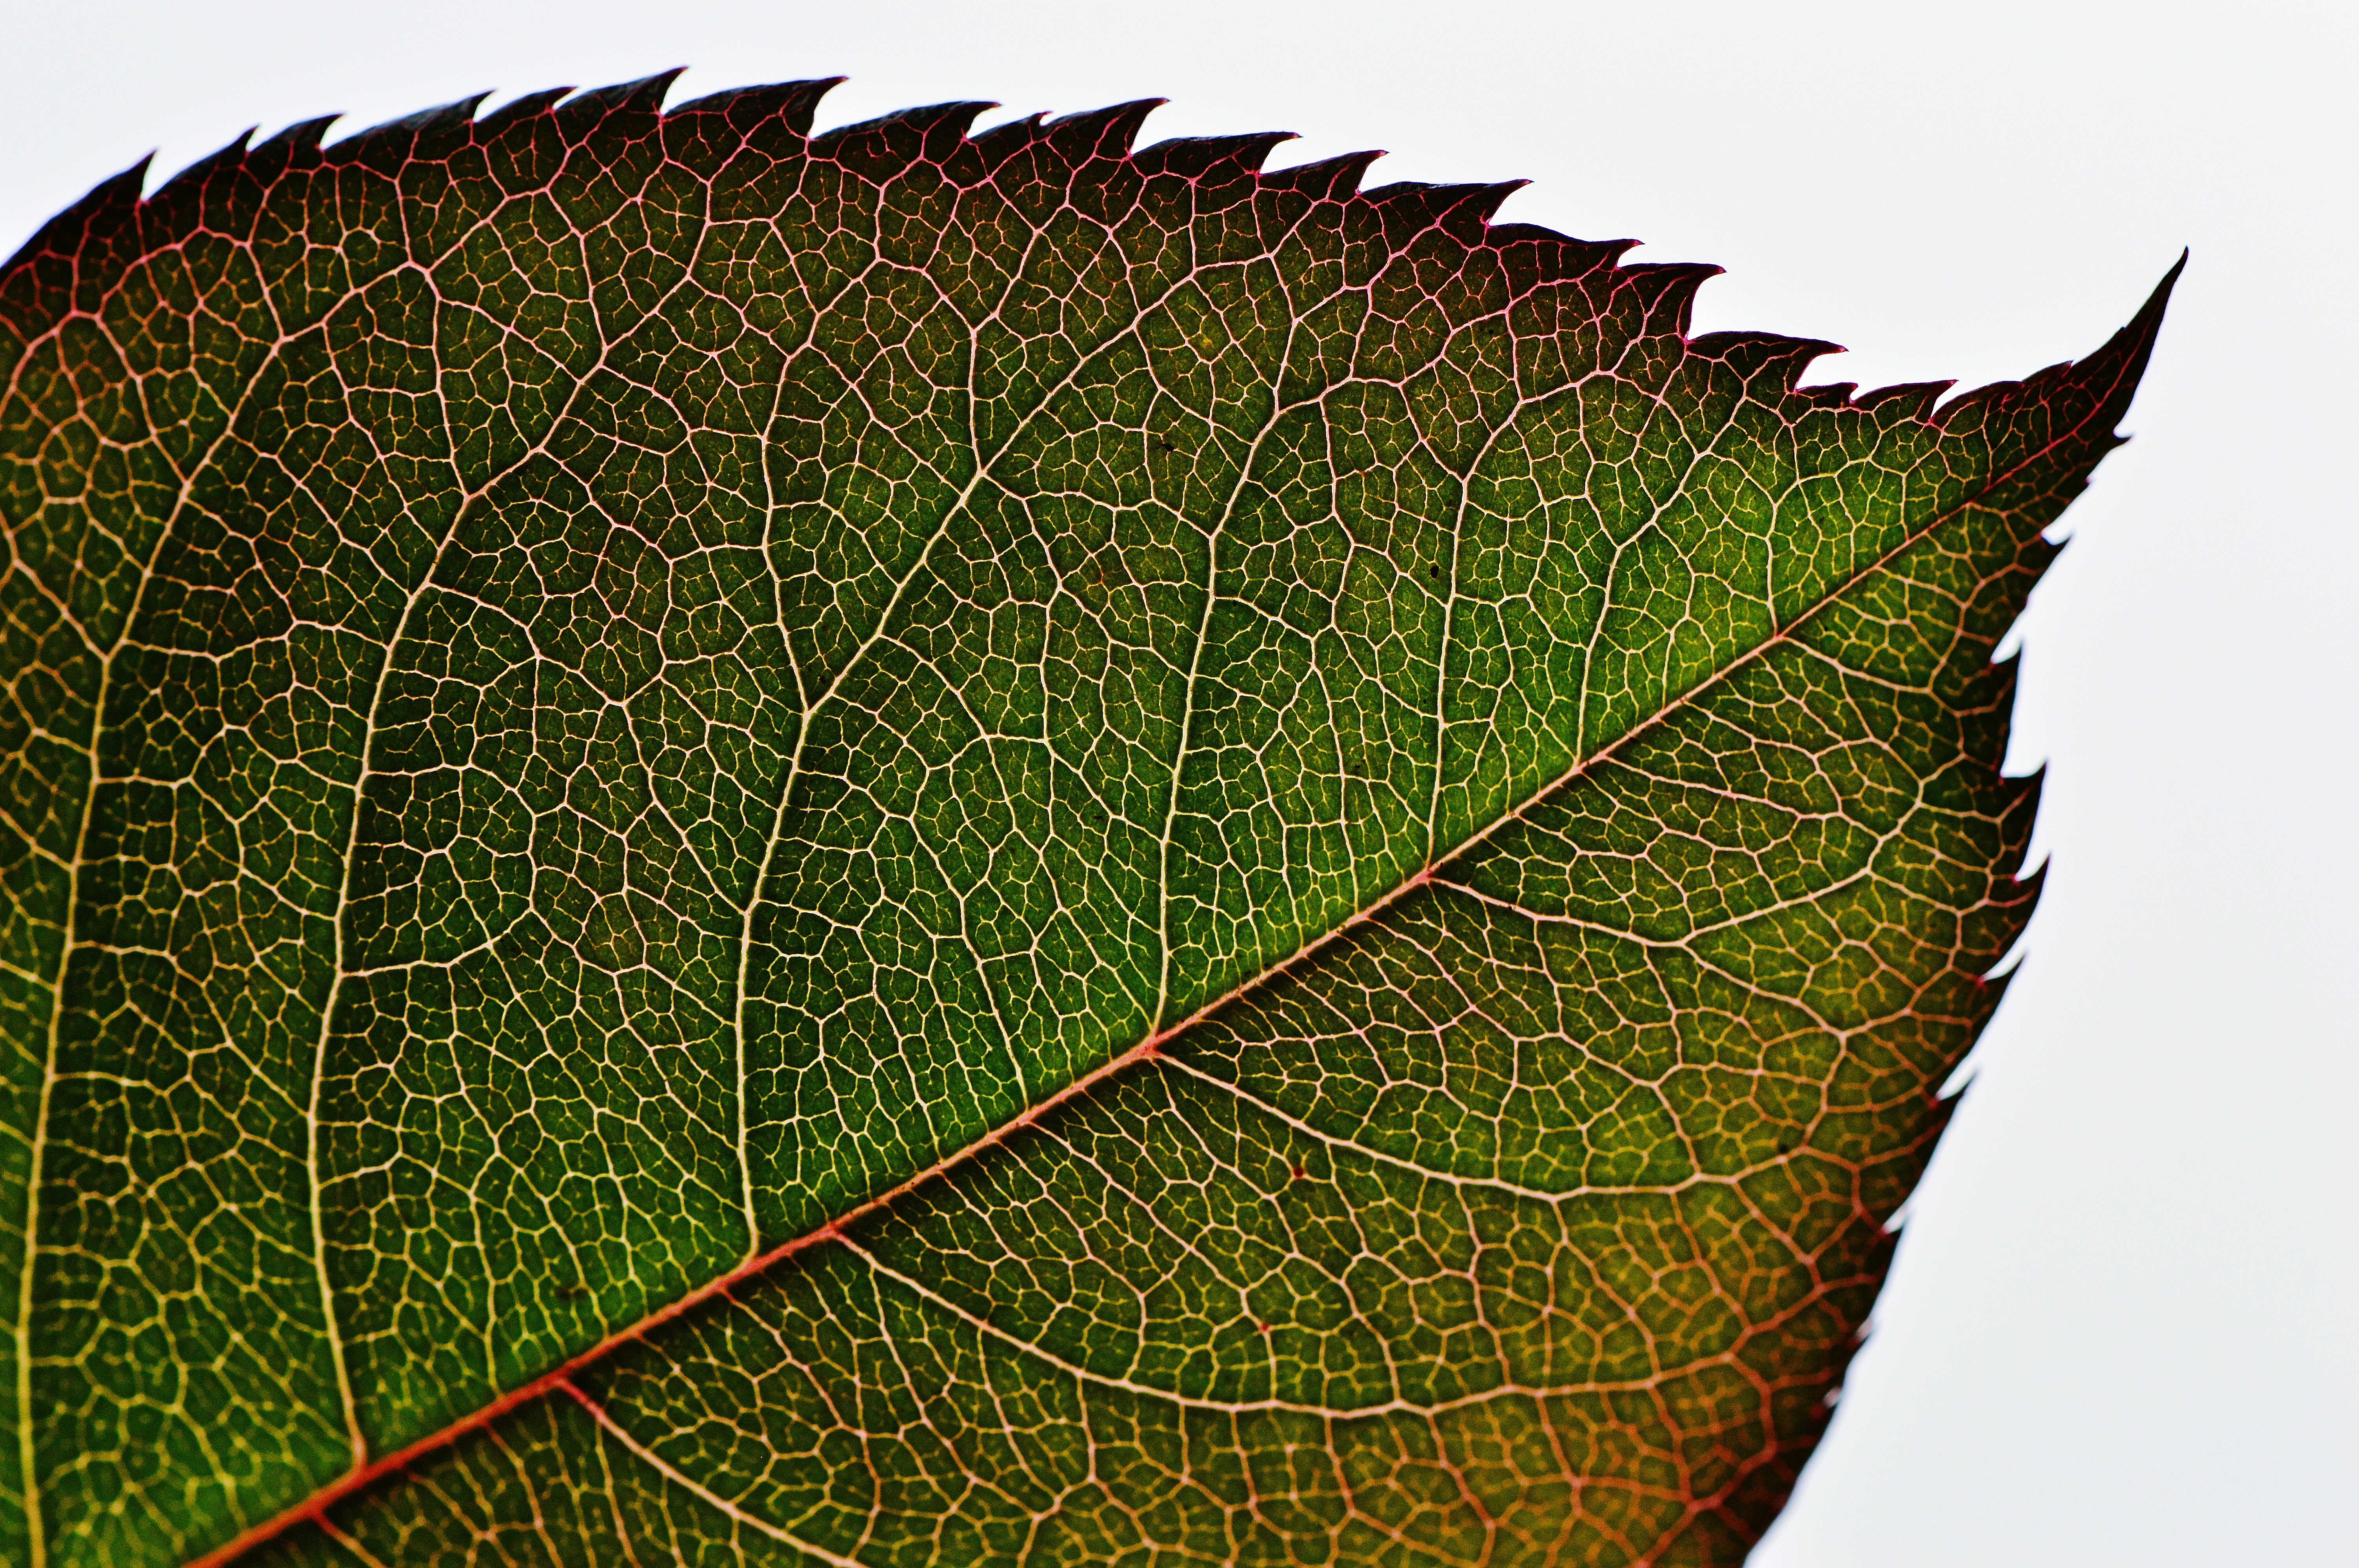
tree, nature, branch, plant, leaf, flower, pattern, spring, green, macro, soil, botany, close, flora, magical, rose petals, macro photography, rosenblatt, plant stem